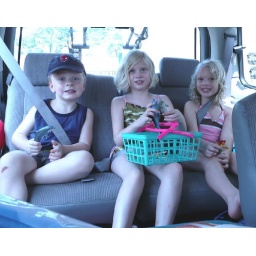
On the way to the beach in Natalie's truck